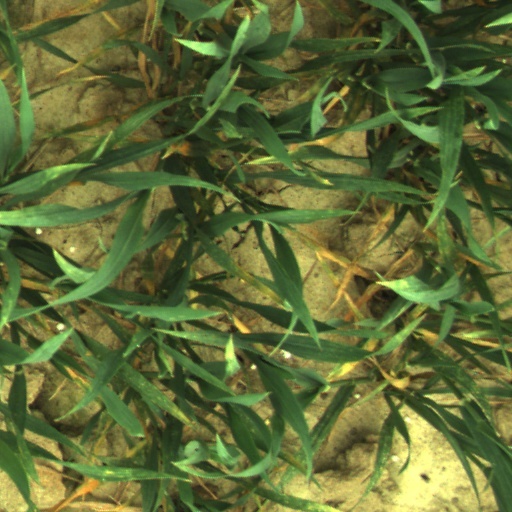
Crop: wheat